Tancrède Dumas

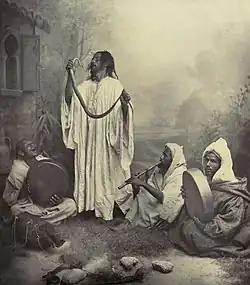
Snake charmers photographed by Tancrède Dumas in Tangier, Morocco.

Tancrède Dumas (1830–1905) was an Italian photographer of French descent who was active in the Near East. He learned photography in Florence and opened a studio in Beirut in 1860. He was active during the period 1860-1890 and worked in albumen prints. Dumas travelled with the Grand Duke Mecklenburg-Schwerin, inspiring him to use the title "Photographer to the Imperial and Royal Court of Prussia" on his return to Lebanon.